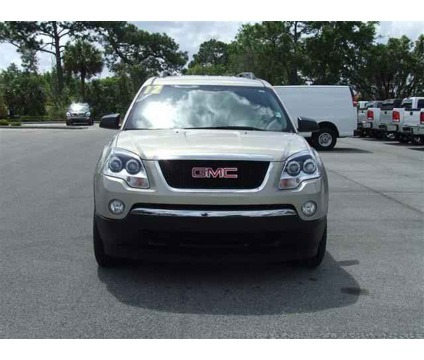
Car model: 2012 GMC Acadia SUV